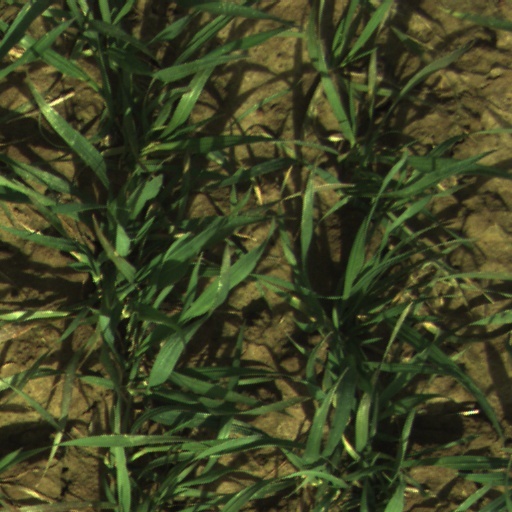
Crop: wheat